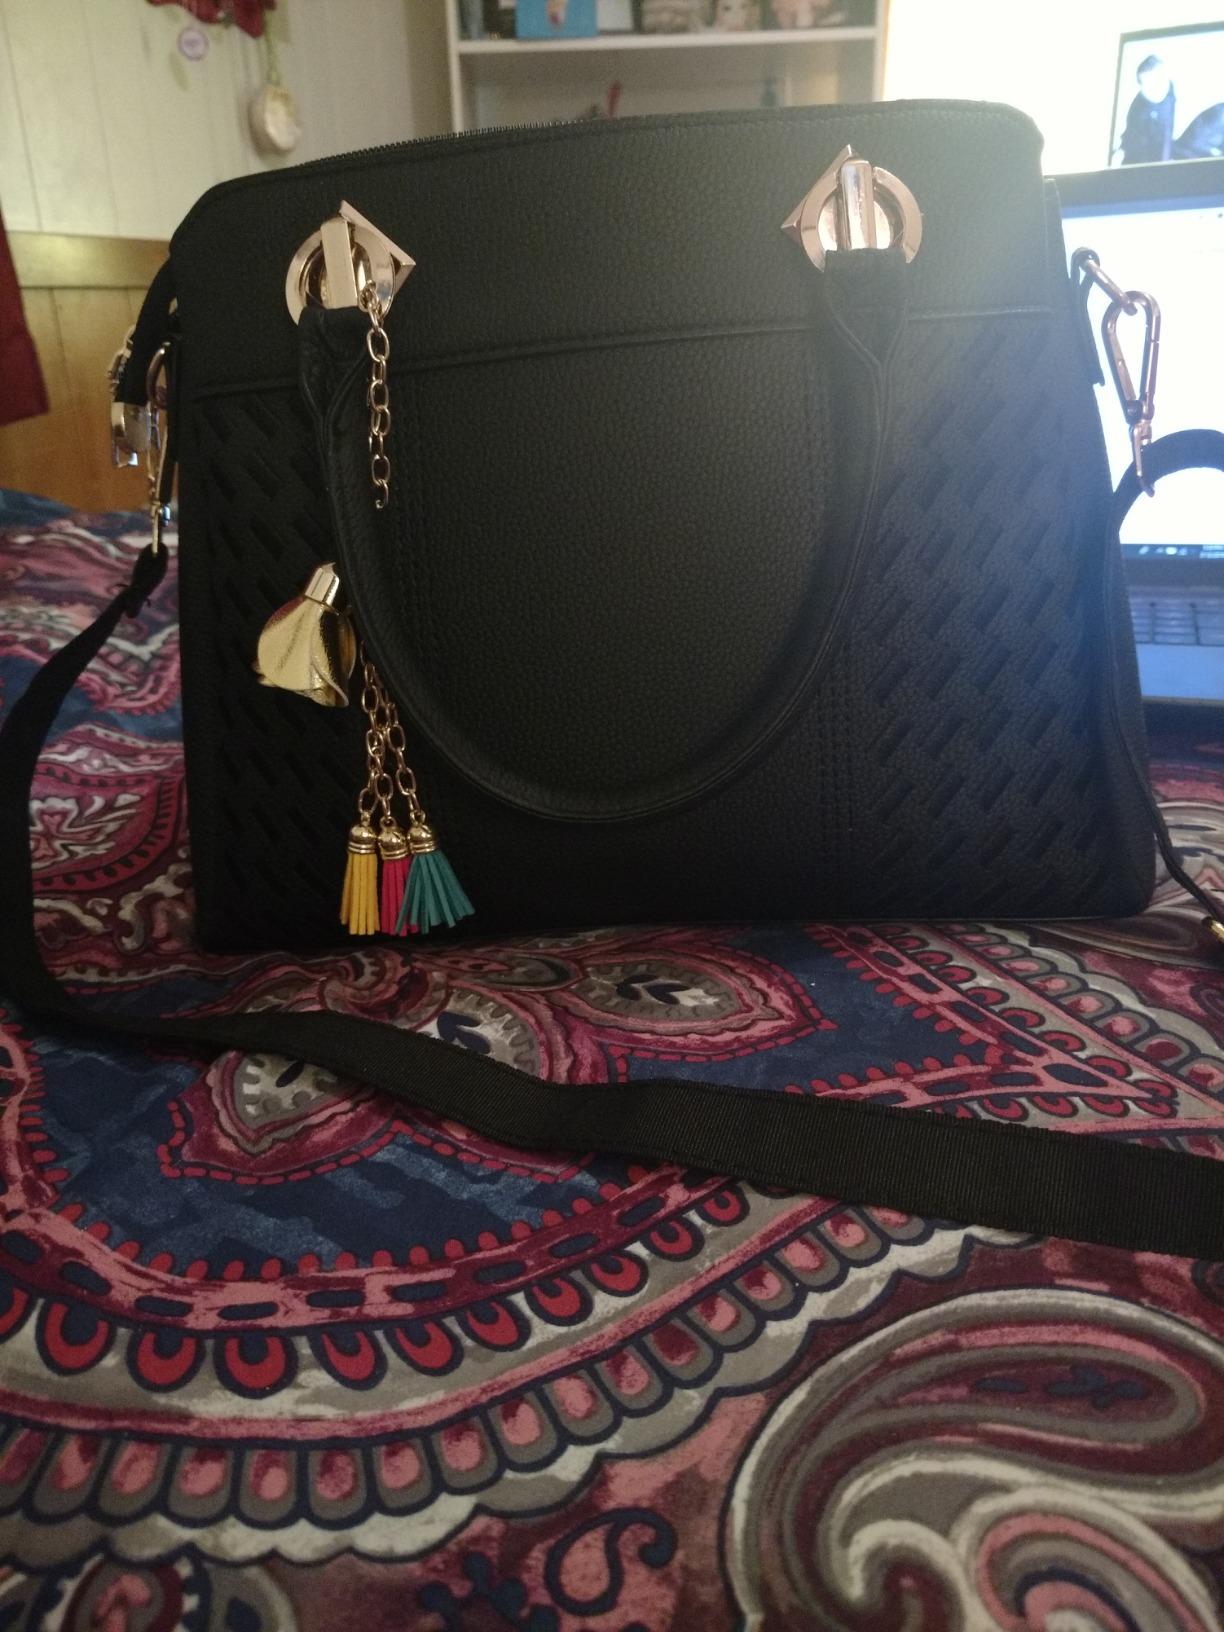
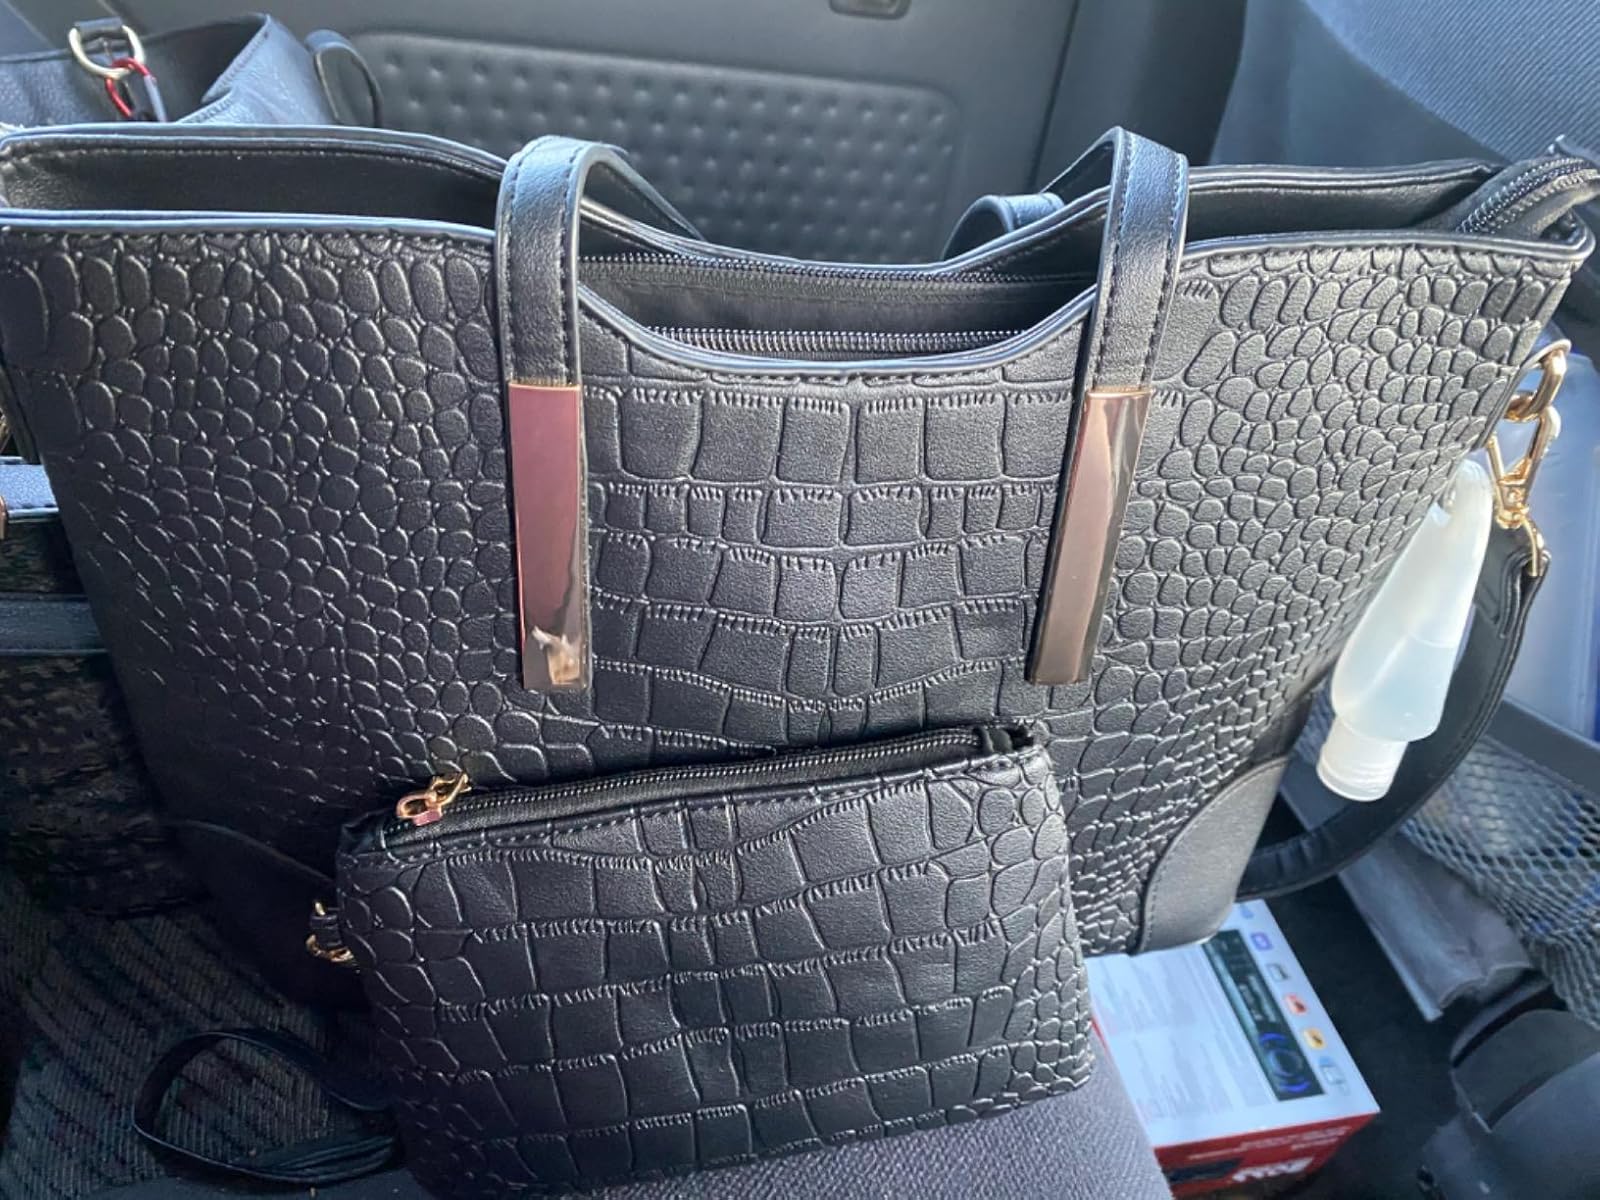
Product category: accessories_handbag
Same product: no